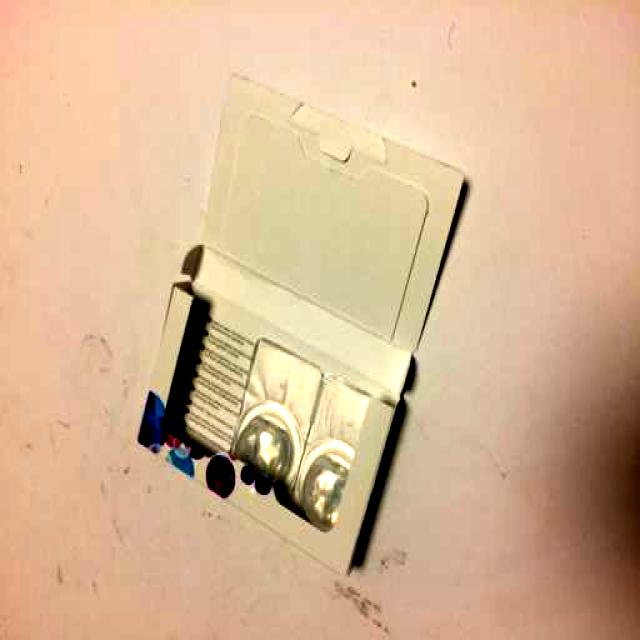
Label: Trash